Trans fat regulation

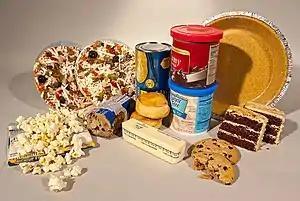
Examples of products that once contained dangerous amounts of trans fat in the United States, from an FDA publication.

Critics of the plan, including FDA advisor Dr. Carlos Camargo, have expressed concern that the 0.5 gram per serving threshold is too high to refer to a food as free of trans fat. This is because a person eating many servings of a product, or eating multiple products over the course of the day may still consume a significant amount of trans fat. Despite this, the FDA estimates that by 2009, trans fat labeling will have prevented from 600 to 1,200 cases of coronary artery disease, and 250 to 500 deaths, yearly. This benefit is expected to result from consumers choosing alternative foods lower in trans fats, and manufacturers reducing the amount of trans fats in their products.